Outline of Saint Pierre and Miquelon

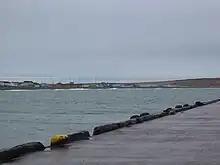
10 wind turbines provide power to the settlement of Miquelon, Miquelon-Langlade

Government of Saint Pierre and Miquelon